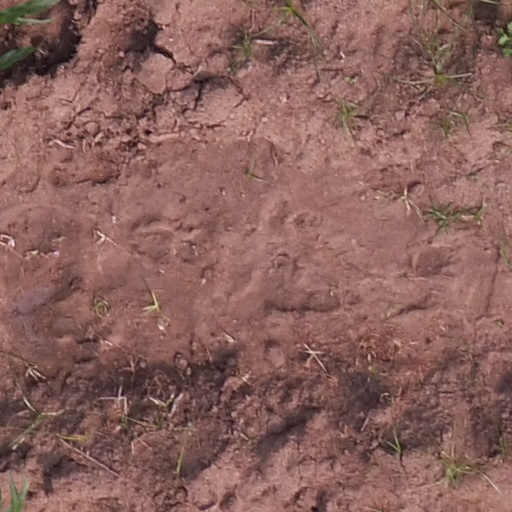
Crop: maize; corn